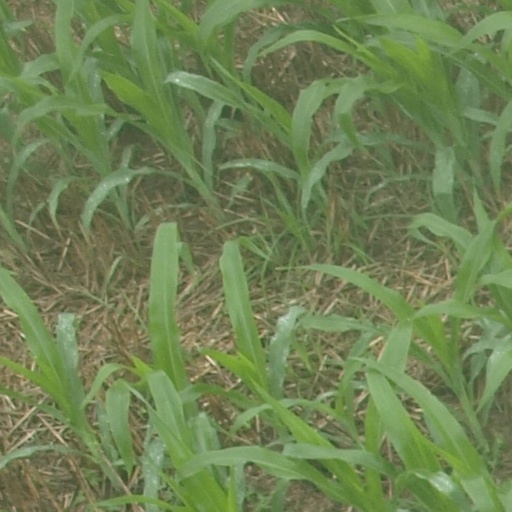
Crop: maize; corn